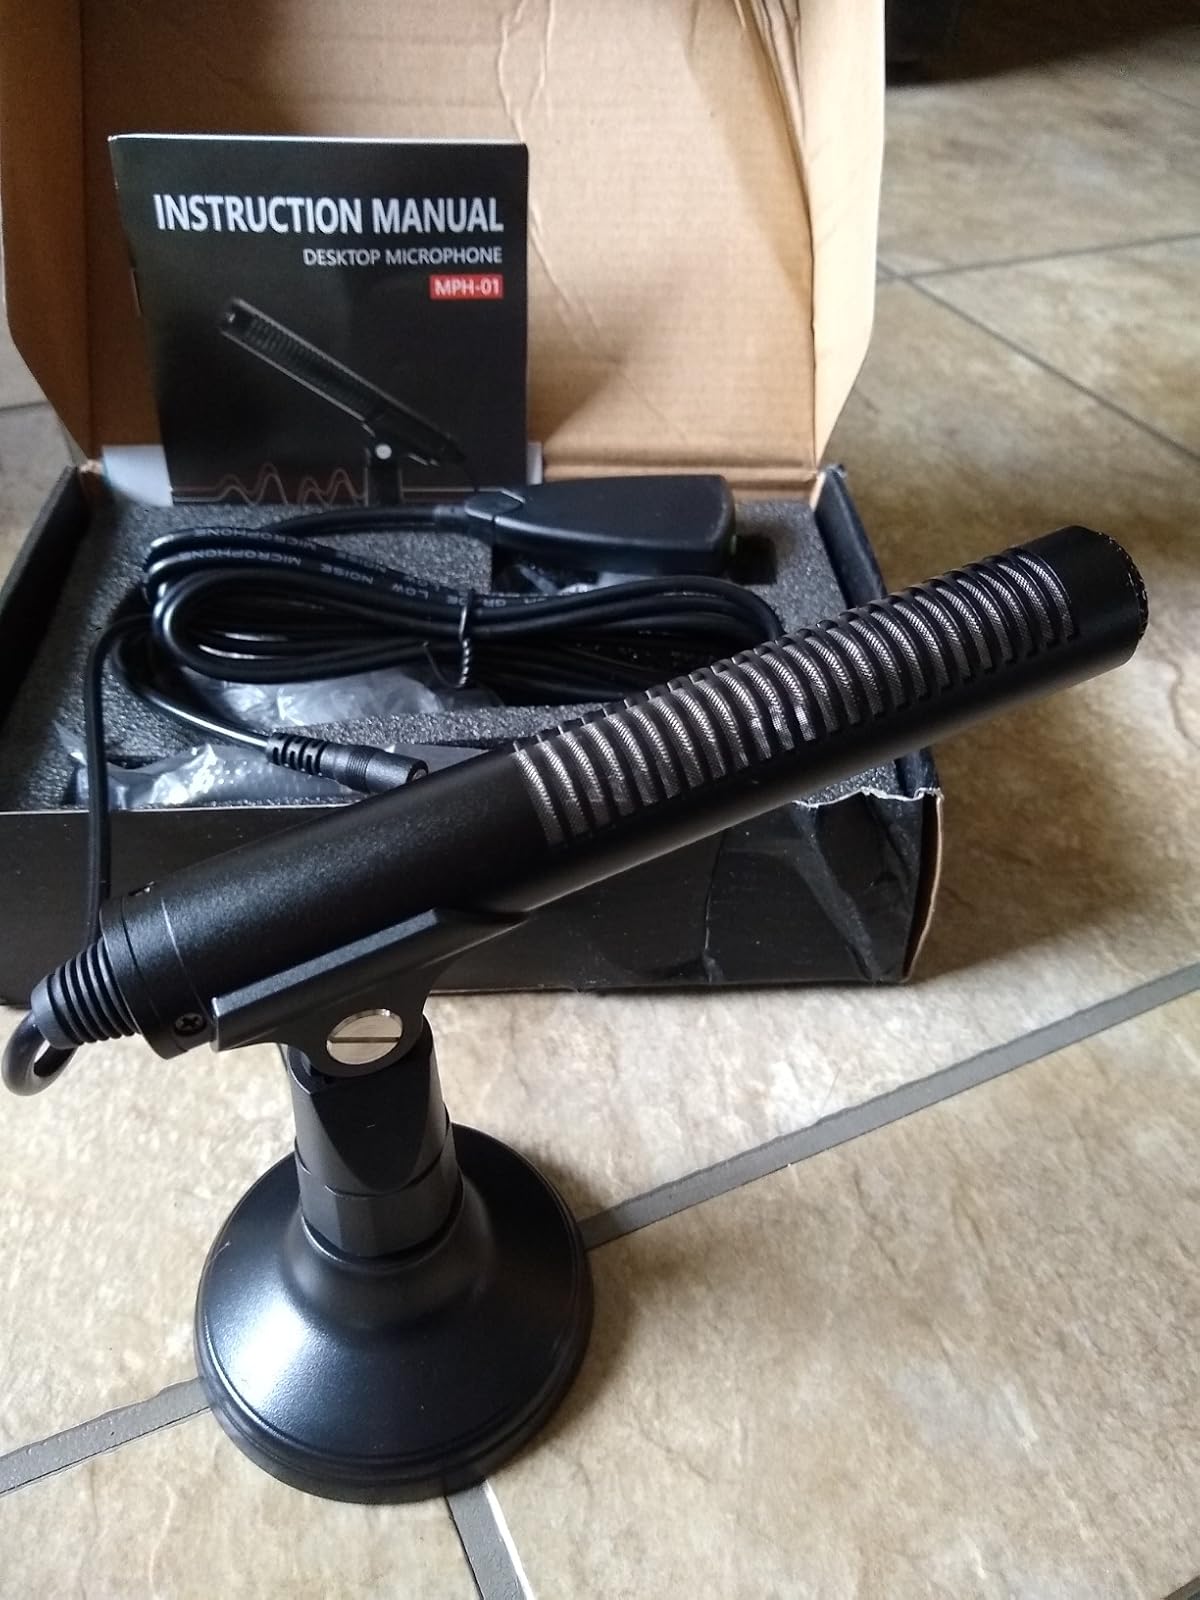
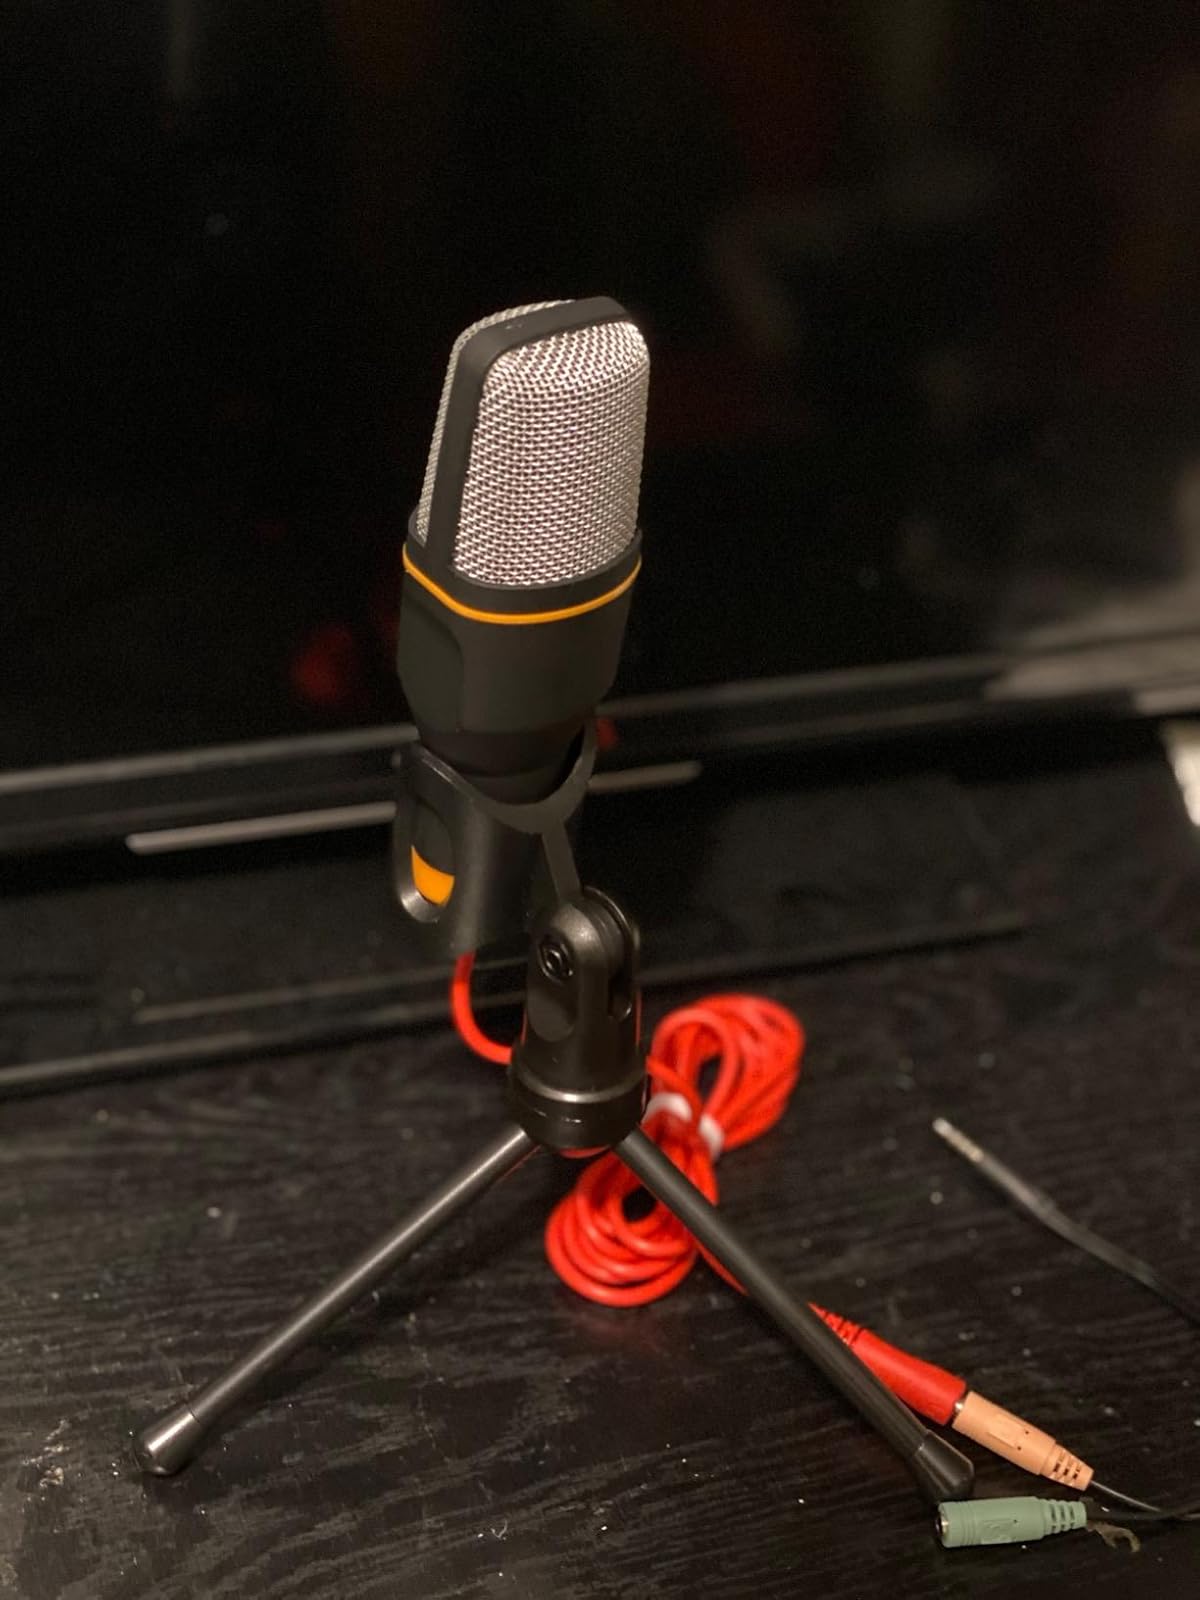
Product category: microphone
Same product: no